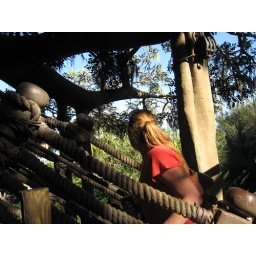
going in the tree house